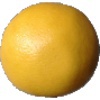
Label: white_grapefruit